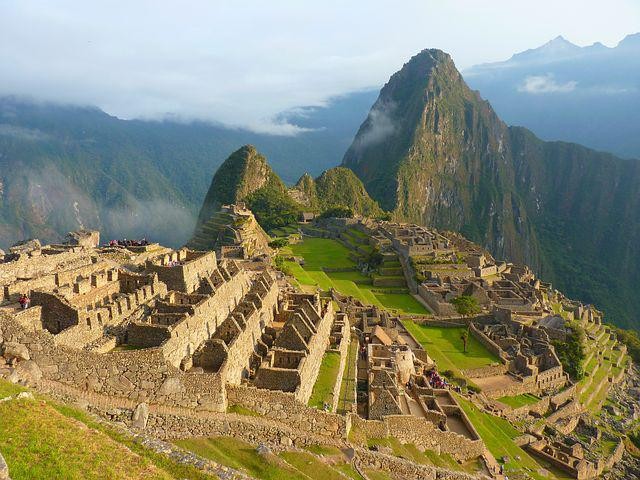
Landmark: Machu Picchu